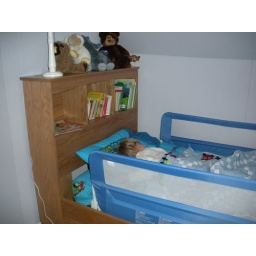
first sleep in the big boy bed